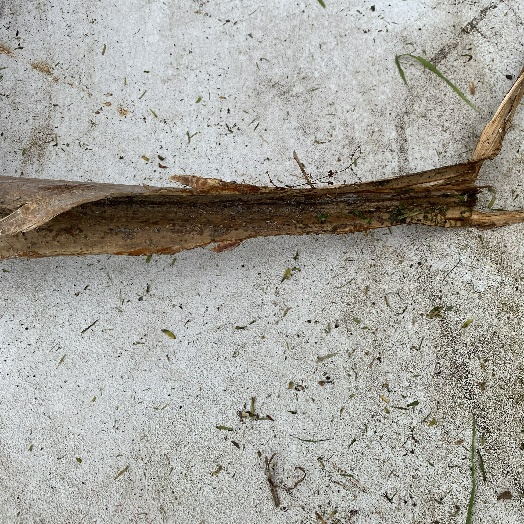
Label: Vegetation